Answer in natural language. Considering the relative positions, where is black colour chair (highlighted by a blue box) with respect to black colour chair (highlighted by a red box)? Choose between the following options: above or below
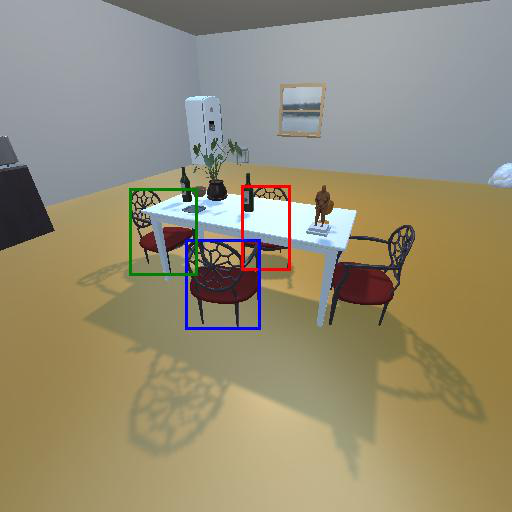
<answer>below</answer>